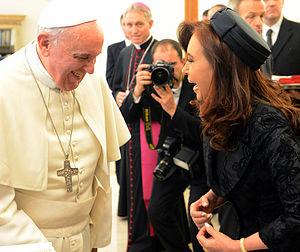
La présidente Cristina Fernández de Kirchner en visite au pape François le 17 mars 2014. En arrière plan George Gänswein en livrée violette.
L'année 2014 au Vatican est marquée par le renouvellement progressif d'une partie de la Curie Romaine, du fait de l'élection du nouveau Pape François, et de la première série de créations de cardinaux du pontificat du Pape. Cette année est soumise à des modifications structurelles sur l'organisation économique du Saint-Siège et du Vatican avec la création du secrétariat et du conseil pour l'économie. Elle est aussi marquée par la visite du pape en Terre sainte, suivie d'une rencontre au Vatican avec les présidents d'Israël et de Palestine en présence de Bartholomée 1ᵉʳ pour trouver une solution de paix au Moyen-Orient.